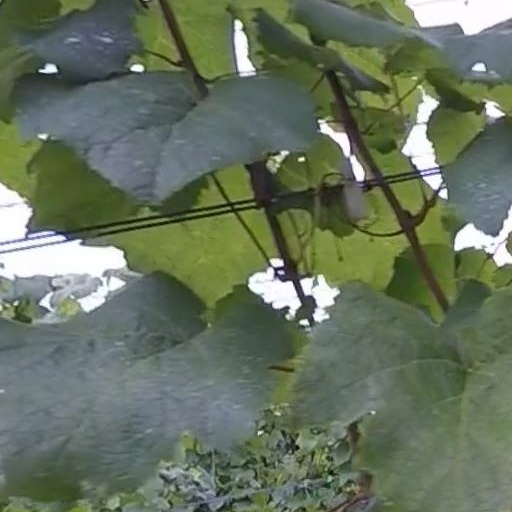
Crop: grape